Sam Houston Bearkats football

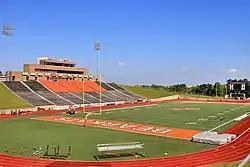
Bowers Stadium in Huntsville, Texas. Home of the Sam Houston Bearkats football team.

Bowers Stadium, formerly Bearkat Stadium (1986–1989), is currently home to both Sam Houston Football and the Track and Field programs beginning with the 1986 season. Bowers Stadium has a capacity of 14,000. However, 16,148 fans packed Bowers Stadium in 1994 to watch Alcorn State led by NFL bound quarterback Steve McNair in a 48–23 SAM HOUSTON victory on regional ABC-TV.